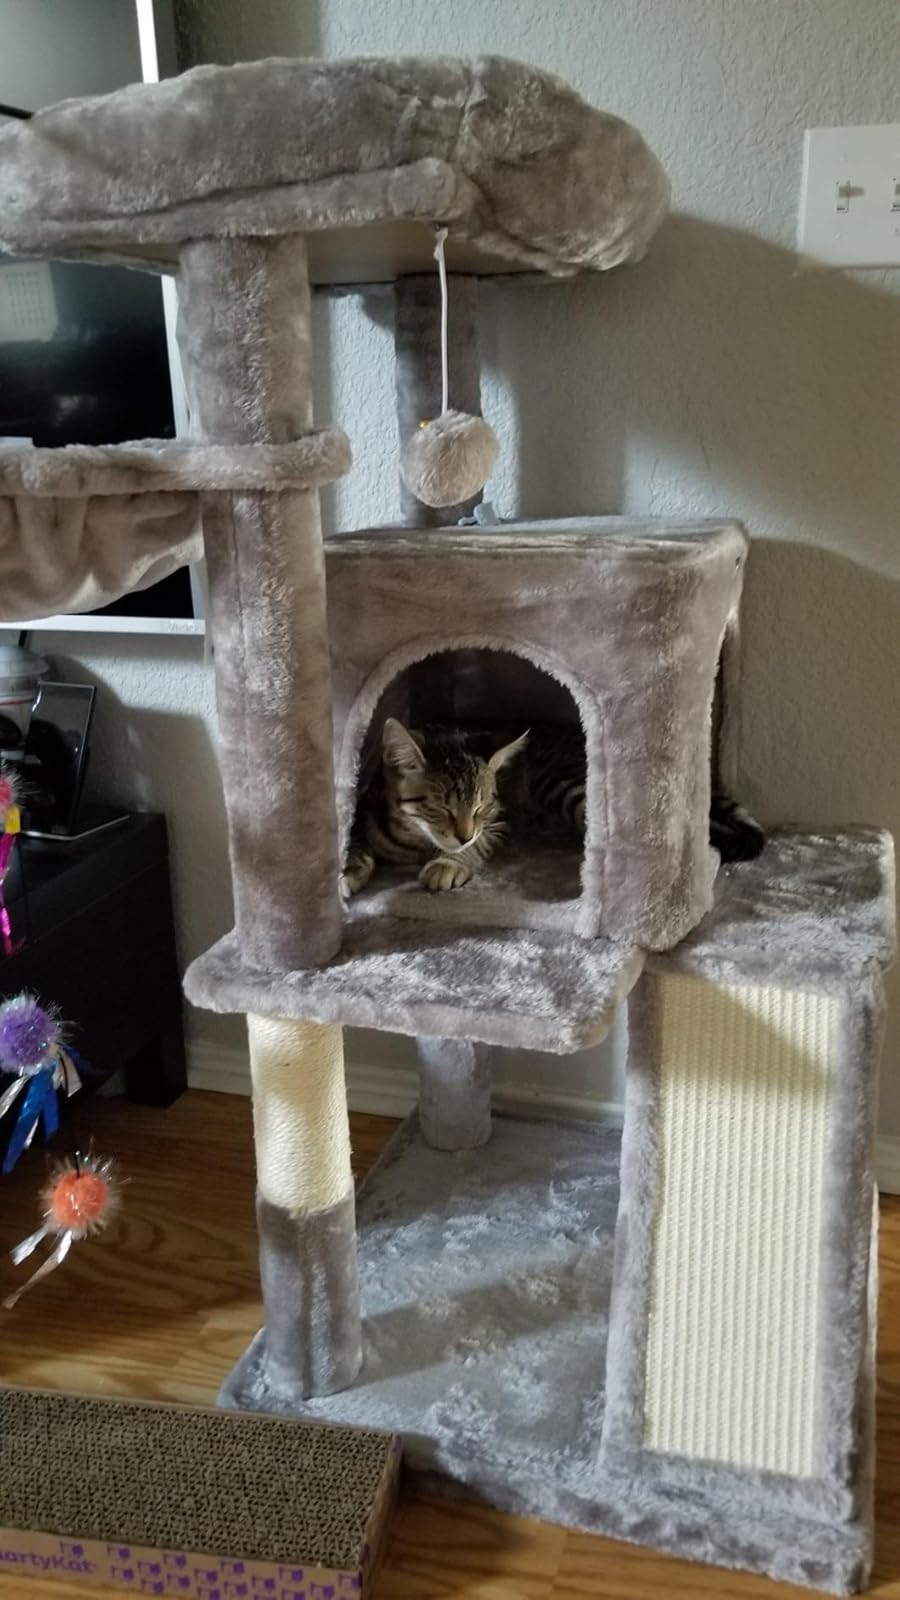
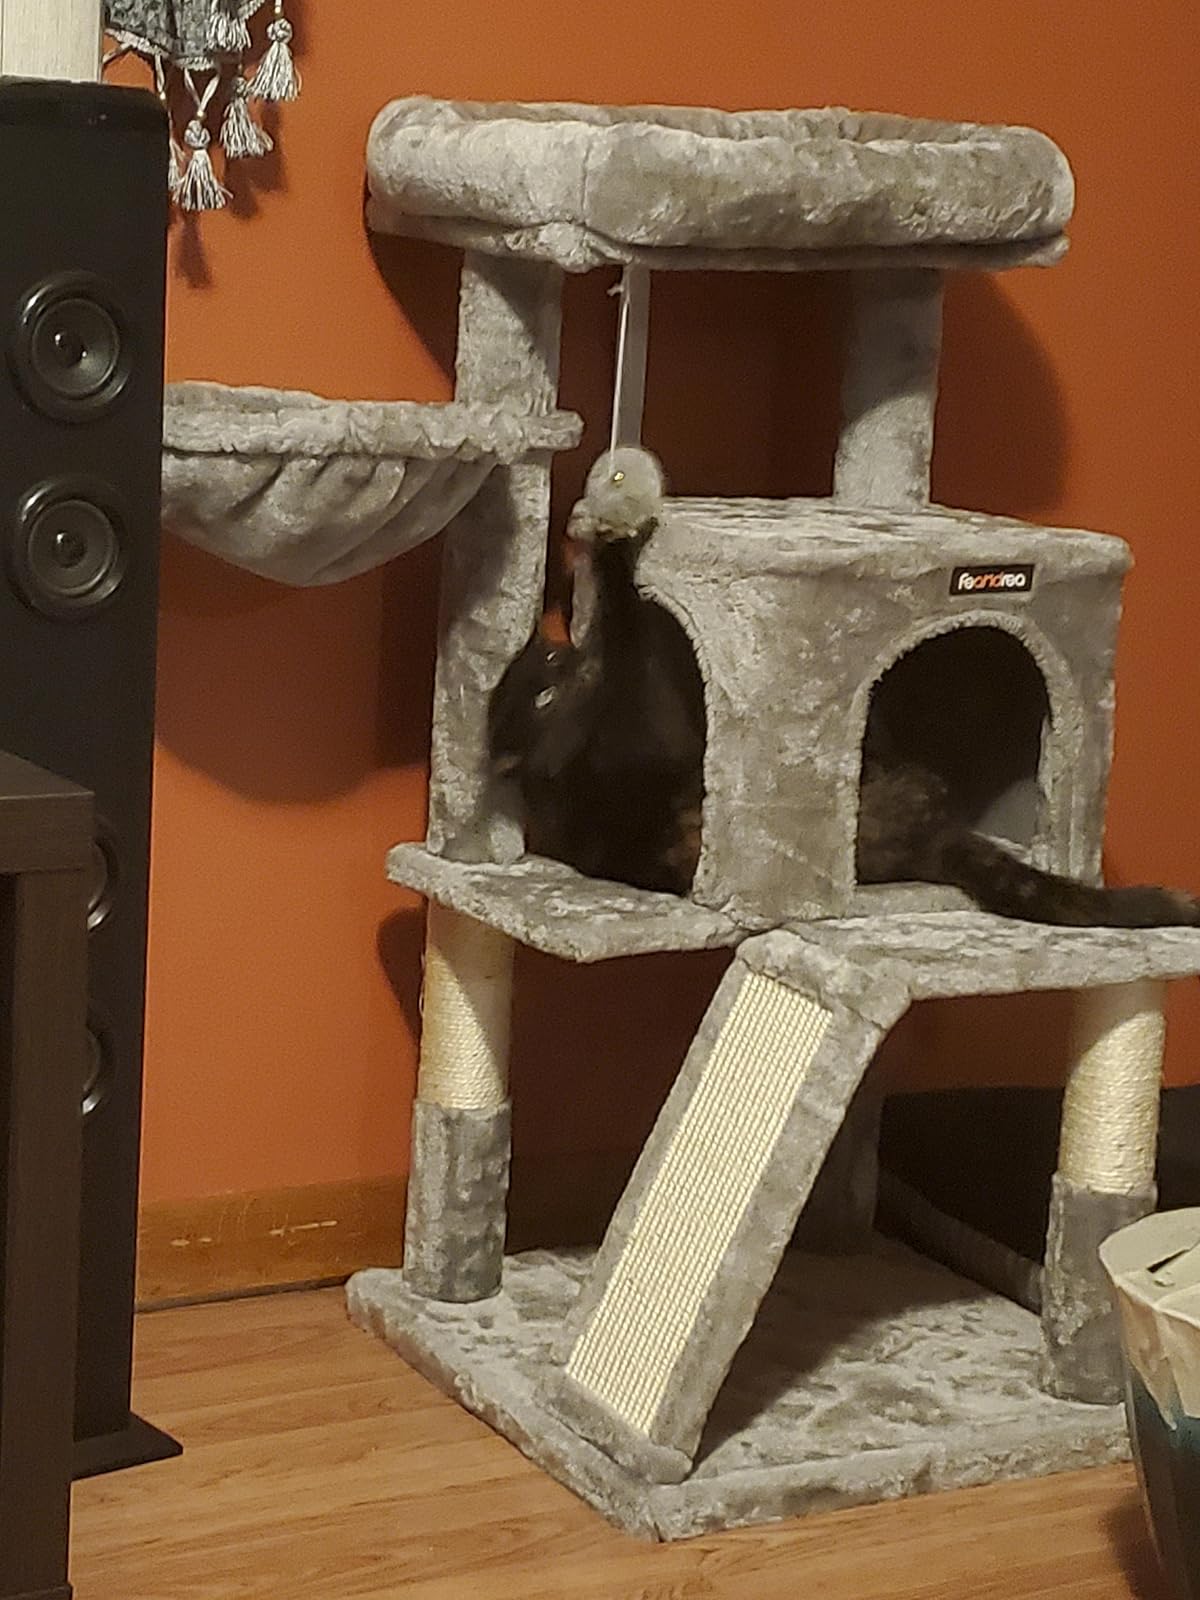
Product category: items_cat tree
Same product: yes